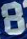
Number: 8